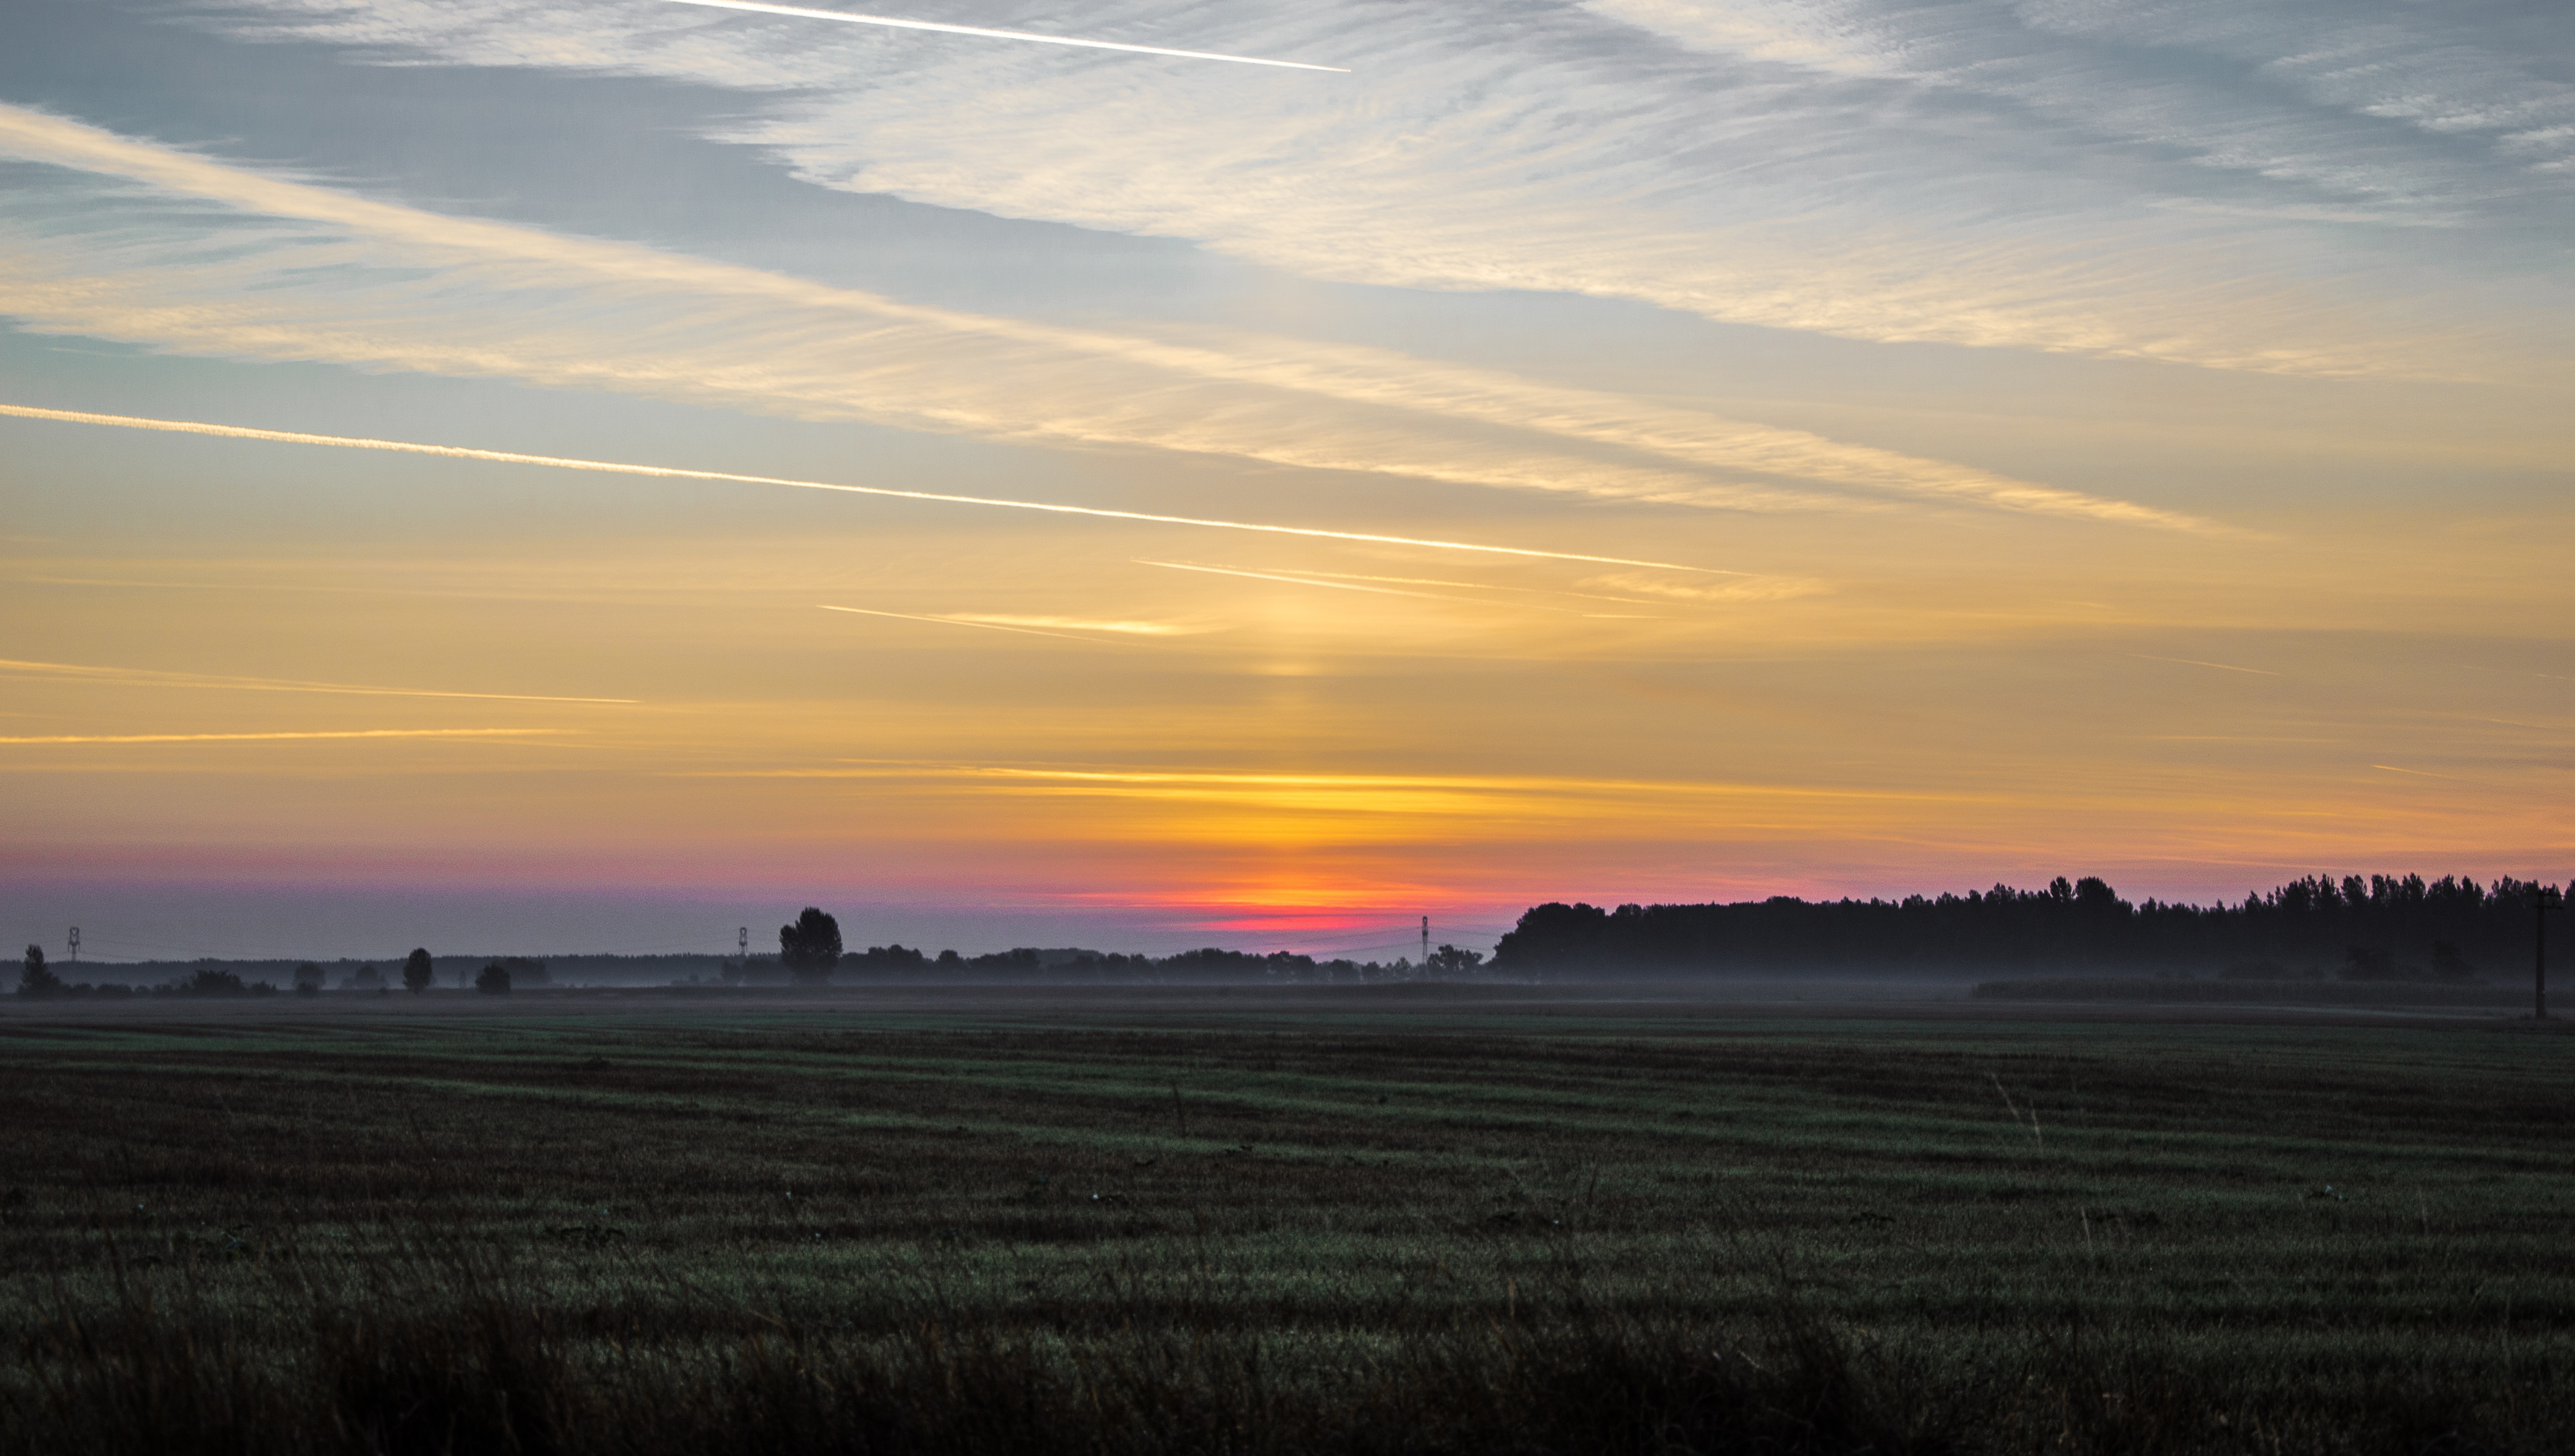
horizon, light, cloud, sky, sun, sunrise, sunset, field, prairie, sunlight, morning, view, dawn, atmosphere, summer, dusk, evening, heaven, plain, colors, grassland, east, afterglow, atmospheric phenomenon, red sky at morning, the rising sun